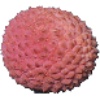
Label: Lychee 1